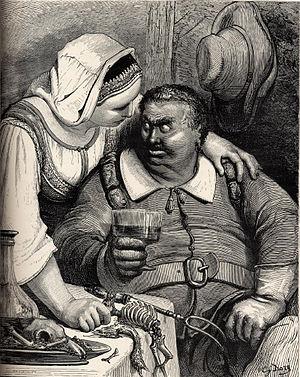
Les Contes de ma mère l'Oye est un recueil de huit contes de fées de Charles Perrault paru le 11 janvier 1697, sous le titre Histoires ou contes du temps passé, avec des moralités, avec cet autre titre au dos : Contes de ma mère l'Oye. L'œuvre est devenue un classique de la littérature enfantine, occultant tout le reste de la production littéraire de son auteur.